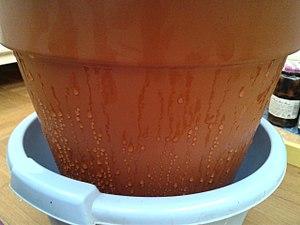
Observation de l'écoulement de l'eau 5h après remplissage
L'irrigation par jarre est une technique d'irrigation souterraine, économe en eau et particulièrement adaptée pour les petites exploitations dans les zones arides.